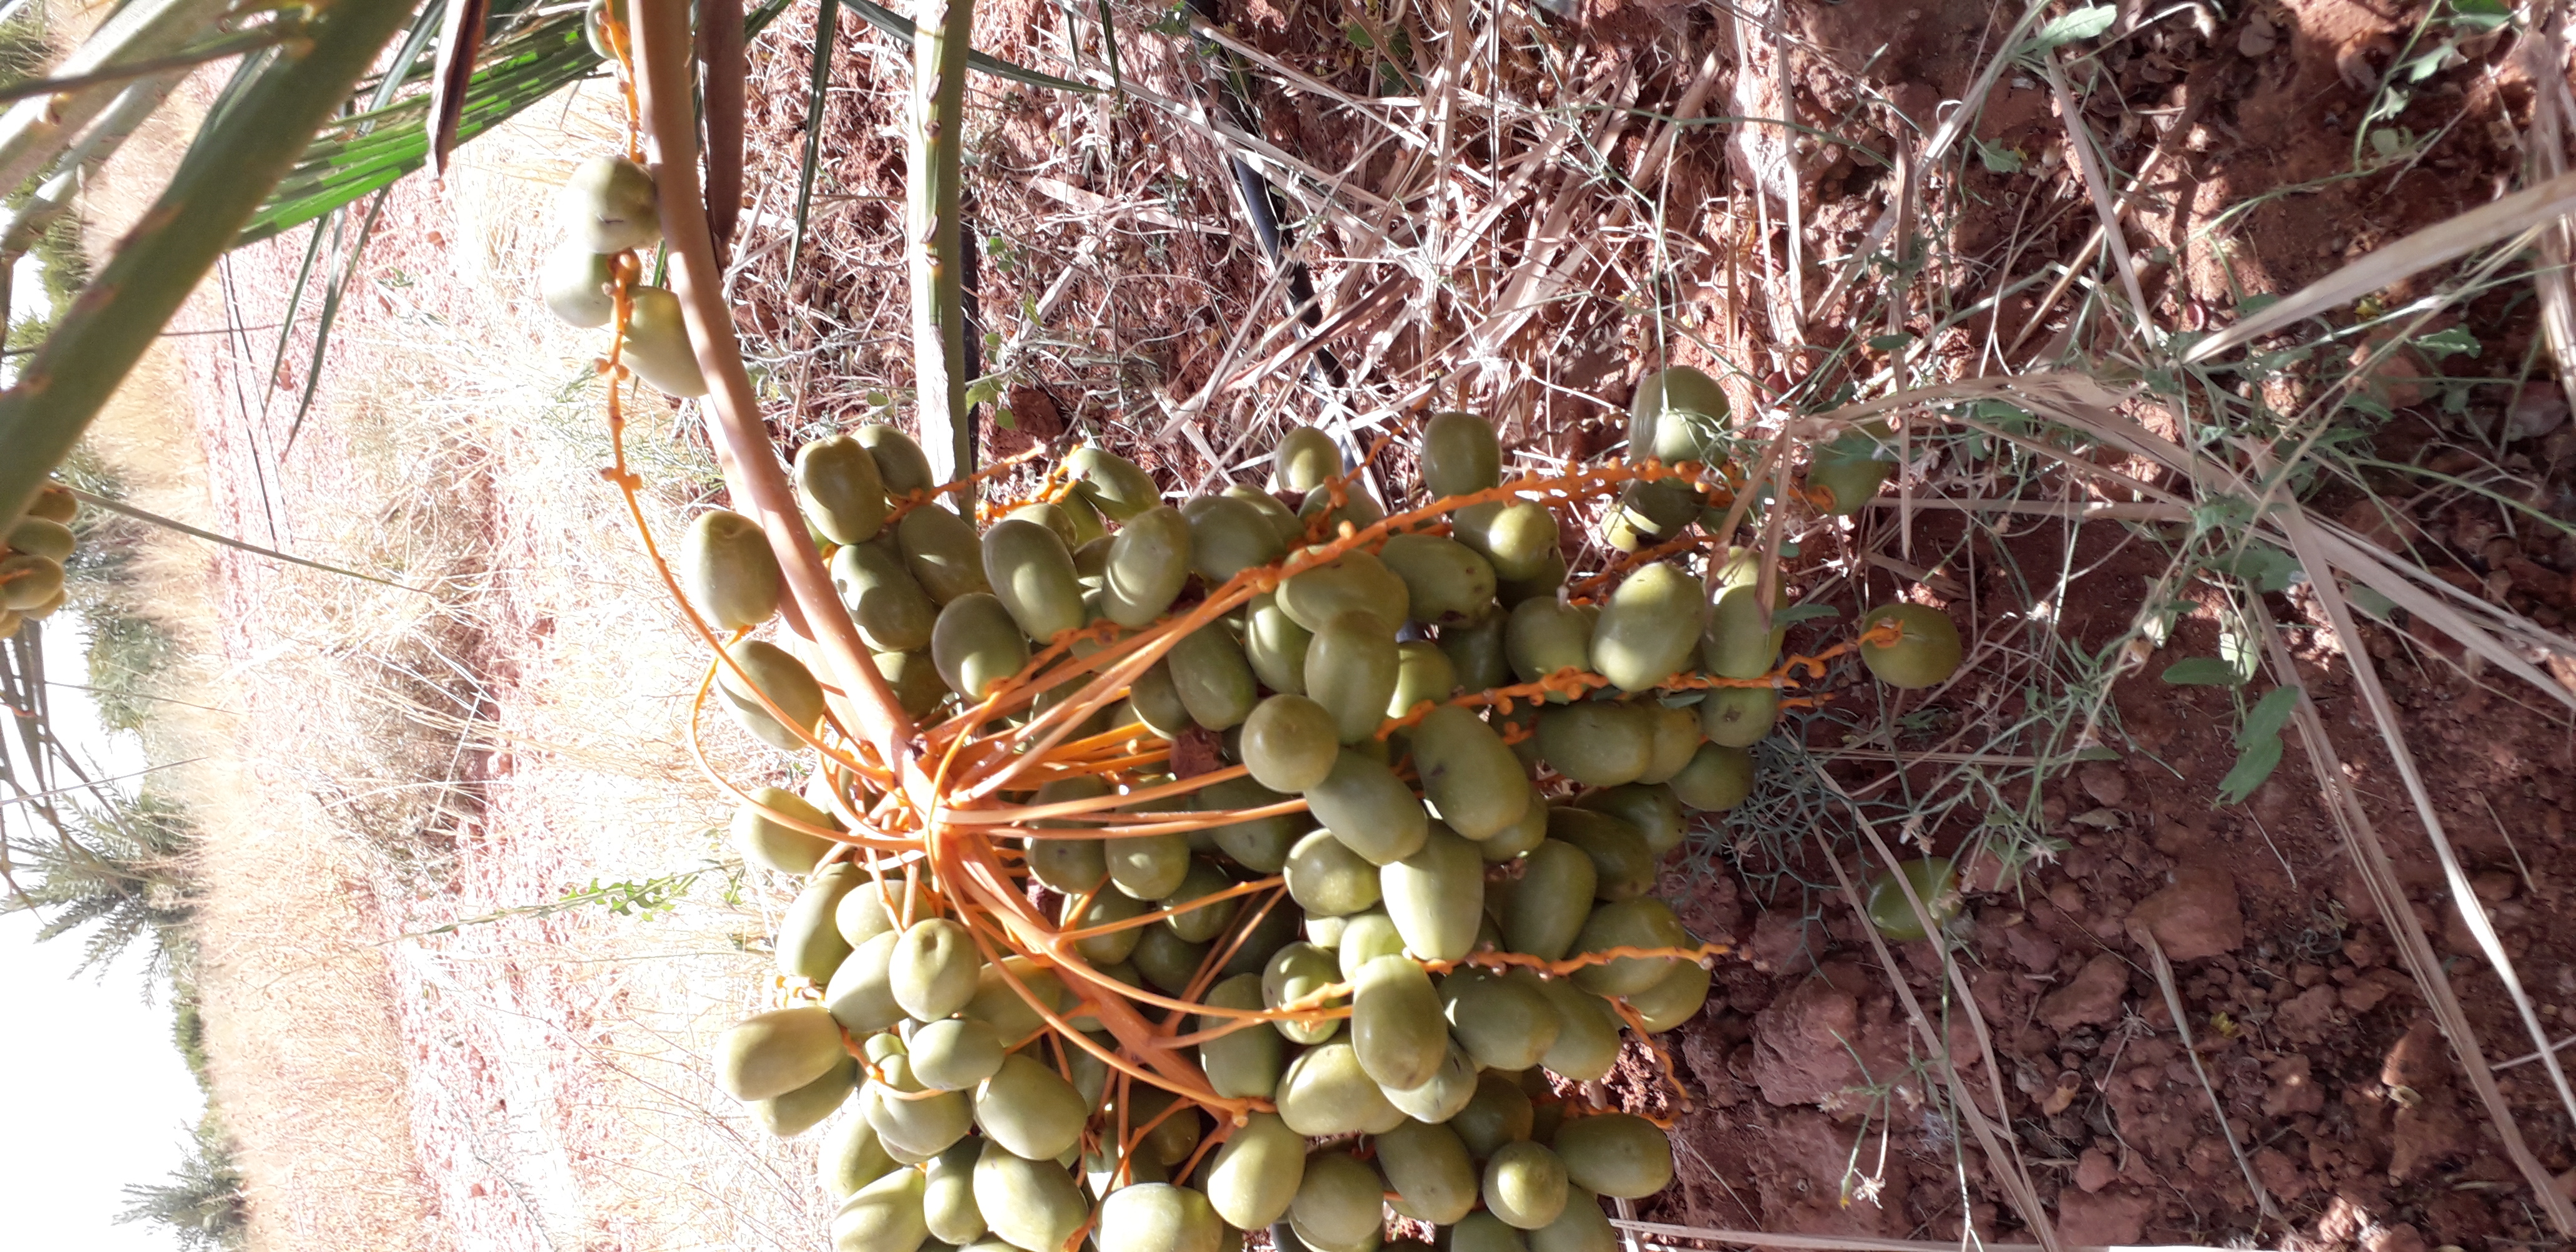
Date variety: Boufagous